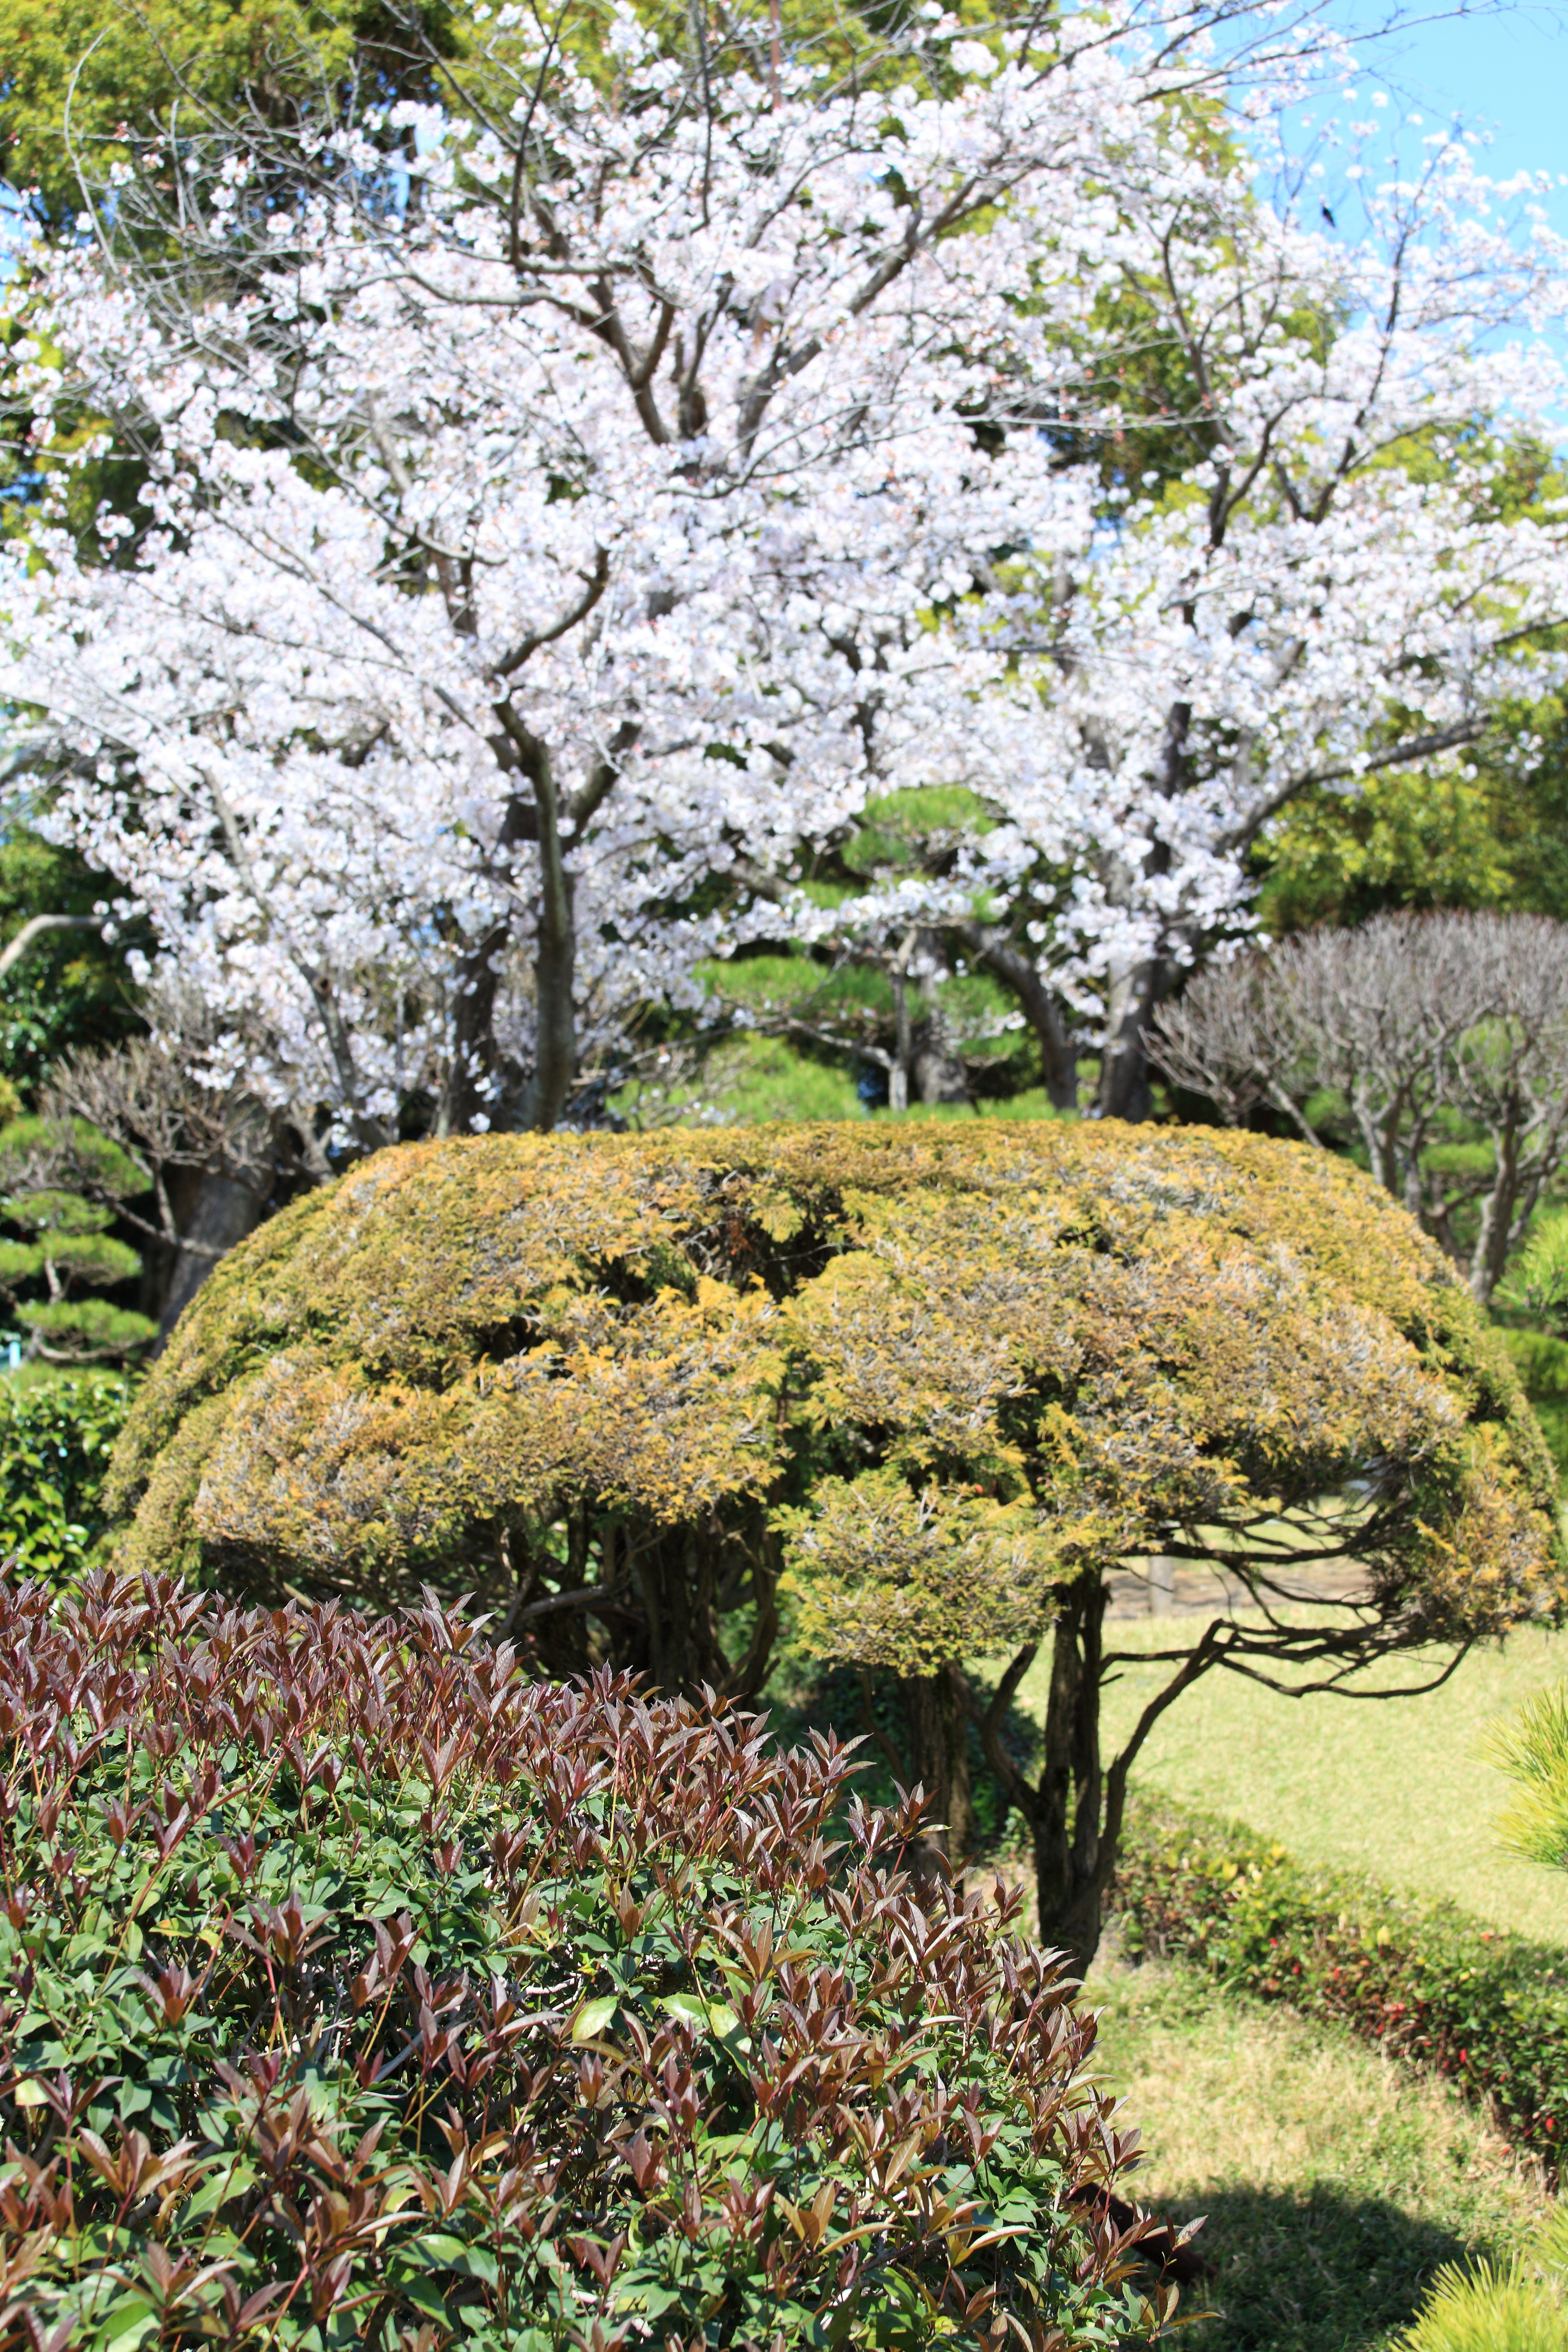
tree, blossom, plant, flower, high, produce, botany, garden, flora, shrub, 5d, sakura, hires, markii, cherry, hi, res, resolution, flowering plant, woody plant, land plant